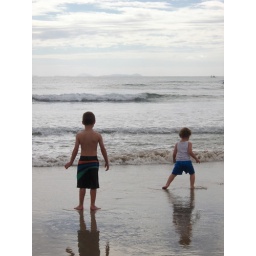
the boys trying to play in the water. the water was a bit cool